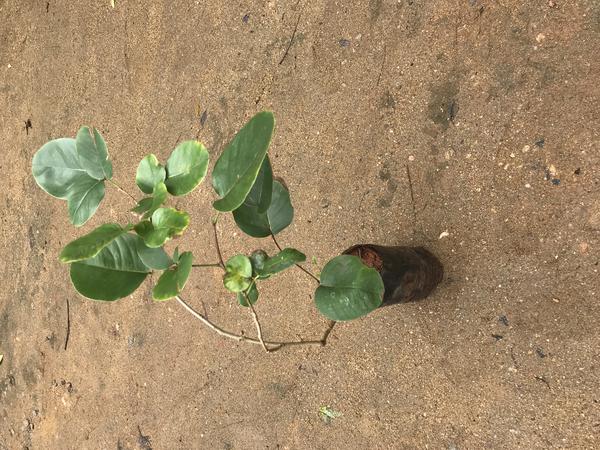
Plant: Raktachandini